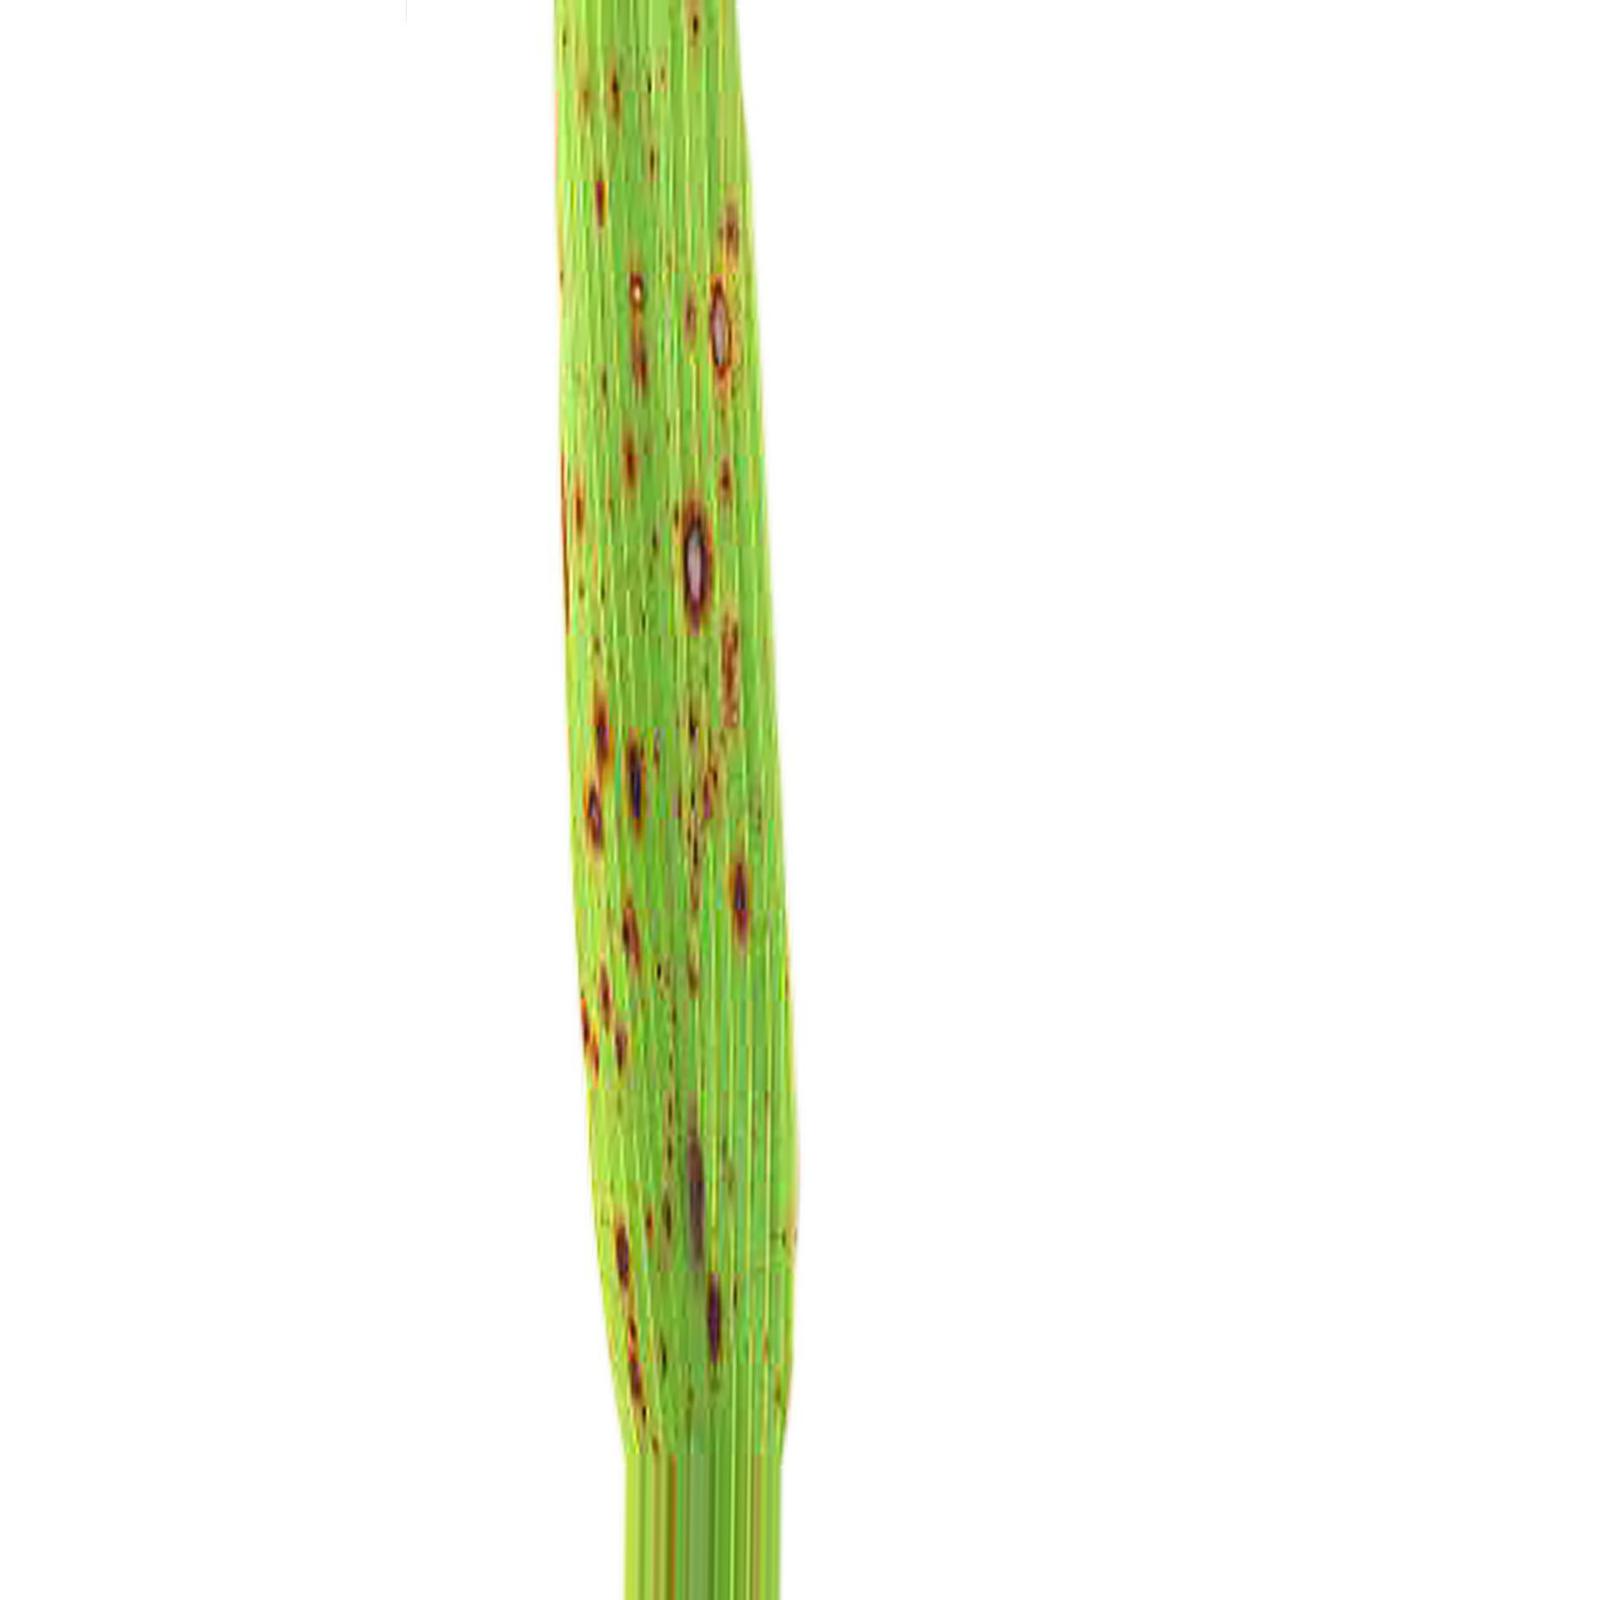
Nhãn: Bệnh Đốm Nâu ( Brown spot )